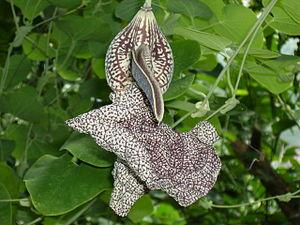
Aristolochia labiata est une espèce de plantes de la famille des Aristolochiaceae.